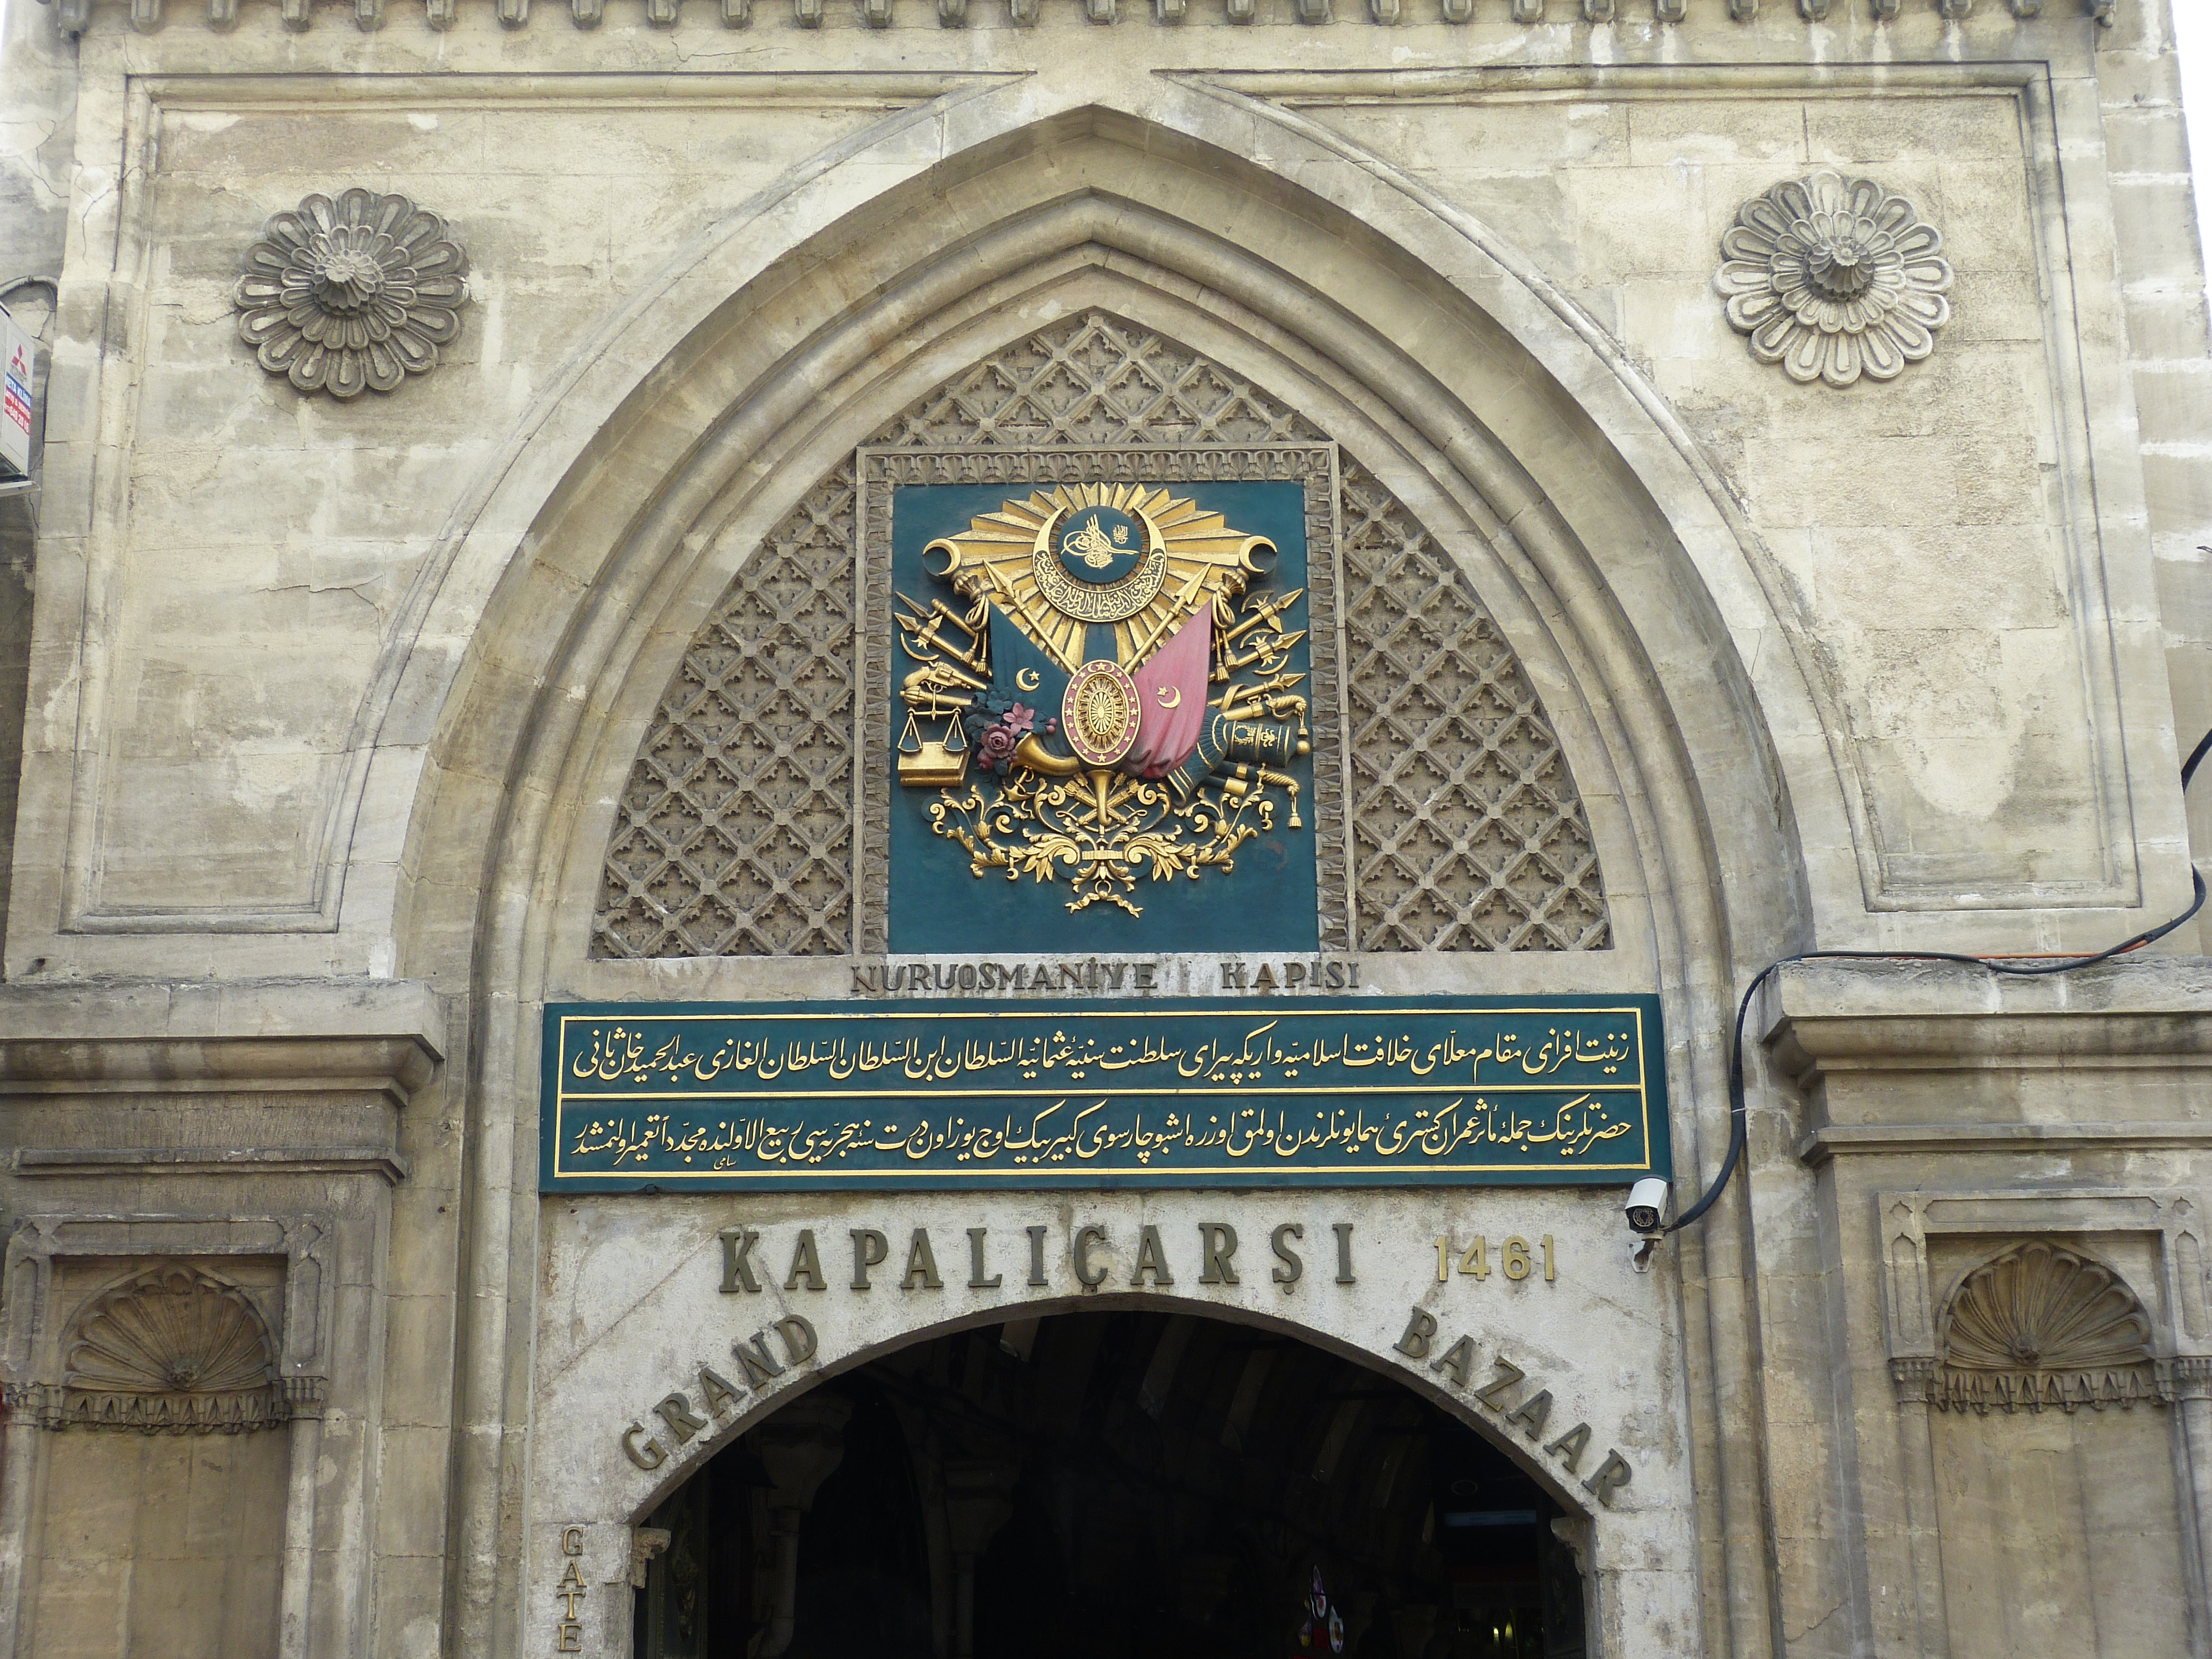
architecture, building, arch, facade, bazaar, market, church, cathedral, chapel, business, place of worship, baptistery, art, turkey, istanbul, synagogue, trade, basilica, input, arabic, portal, coat of arms, ancient history, byzantine architecture